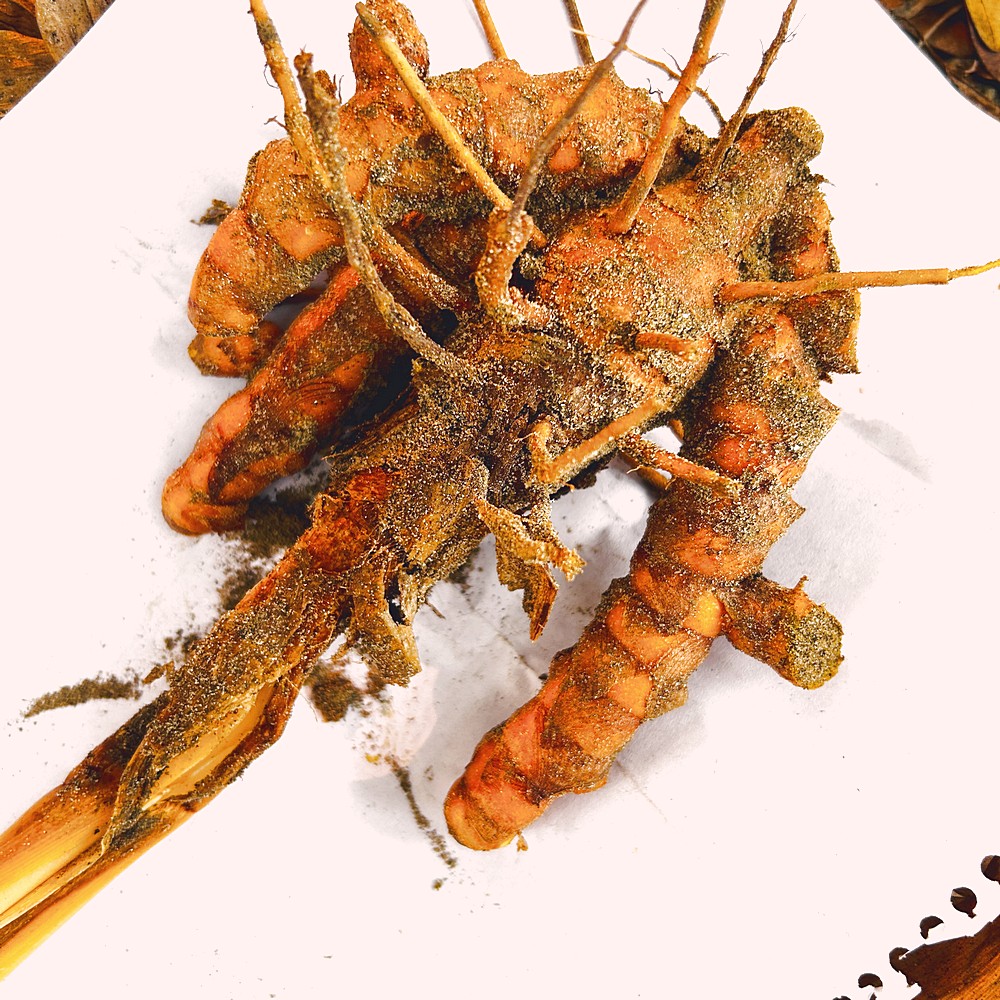
Label: Rhizome Healthy Root